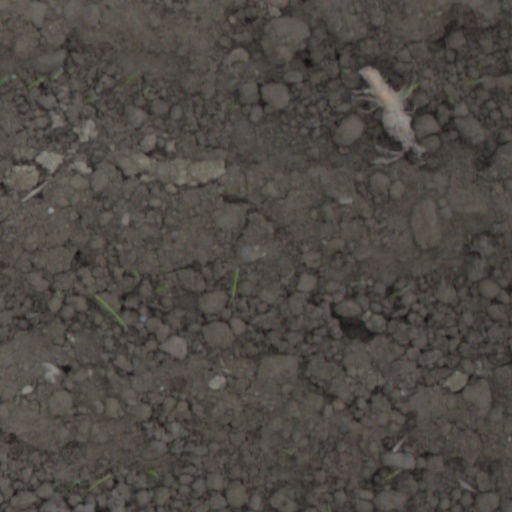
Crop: wheat